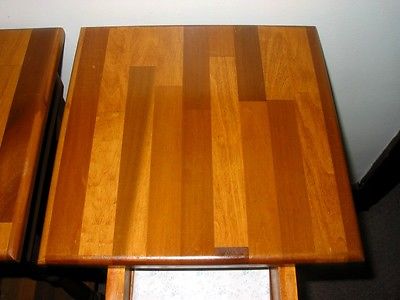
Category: table